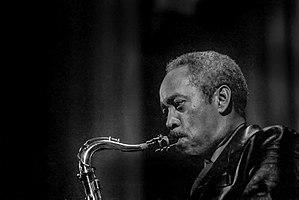
Sonny Stitt, The Giants of Jazz, Sigma 7 1971
Edward « Sonny » Stitt est un saxophoniste de jazz américain de style bebop.